Salmaniya Medical Complex

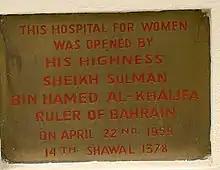
Dedication plaque of Salmaniya Medical Complex

Healthcare in Bahrain during the first half of the 20th century was predominantly supplied by the private American Mission Hospital, the small government hospital at Noaim (currently Noaim health centre) and Awali hospital. To cope with a largely increasing population, Salmaniya Medical Complex was opened in 1957 with a total capacity of 50 beds. The hospital underwent numerous expansions throughout its history; in 1977, the Emir of Bahrain Isa bin Salman Al Khalifa opened the first major expansion of the complex, which consisted of several new buildings which increased the hospital's total capacity to 470 beds. Further expansion in 1987 increased the total bed count to 617 beds. In 1997, a large expansion of Salmaniya was opened and included 20 new wards, which increased the total bed count to 926 beds. In 2014, a 90-bed unit dedicated to hereditary blood disorders including Sickle Cell Disease was established. During the midst of the 2020 COVID-19 pandemic in Bahrain, a 100-bed expansion of the emergency department was opened at the cost of 120,000 BHD.